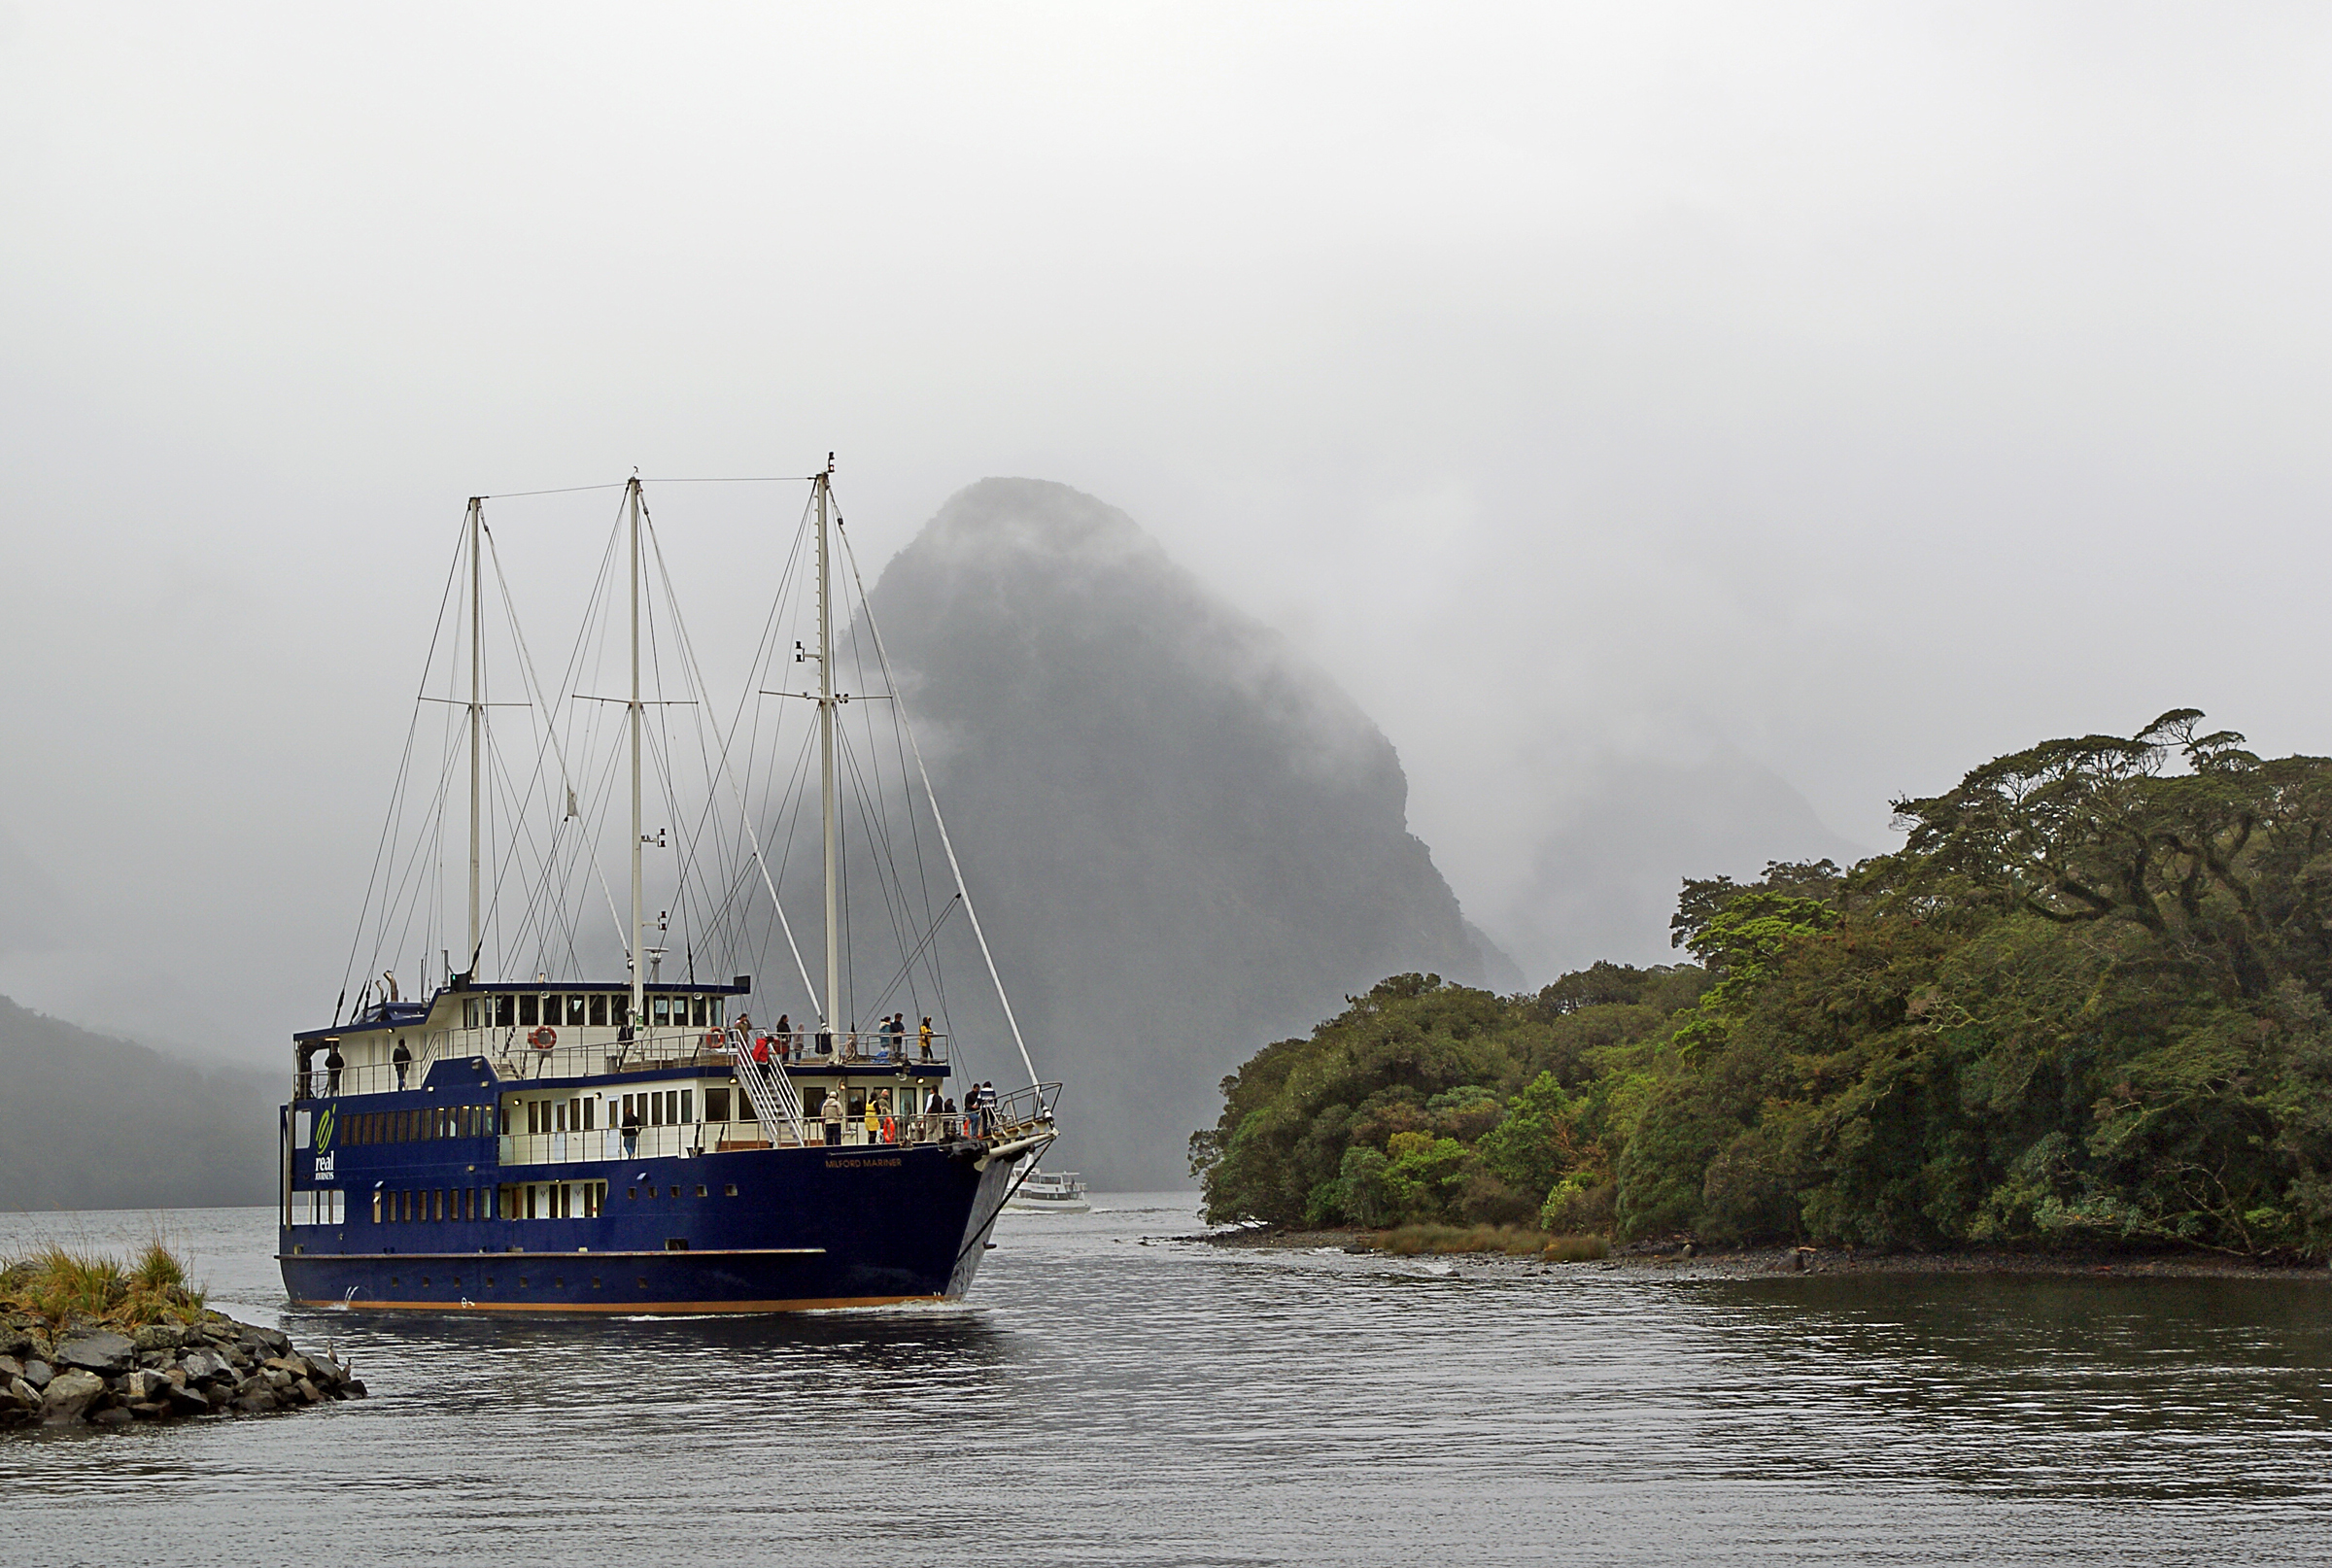
sea, coast, water, ocean, boat, river, ship, vehicle, bay, waterway, ferry, cascades, milfordsound, realjourneys, watercraft, fiordland, lunchcruise, waterfallsnewzealand, nationpark, milfordmarriner, naturecruise, atmospheric phenomenon